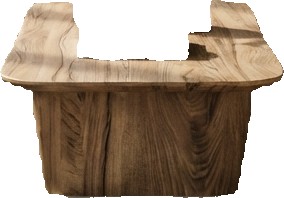
Surface category: table